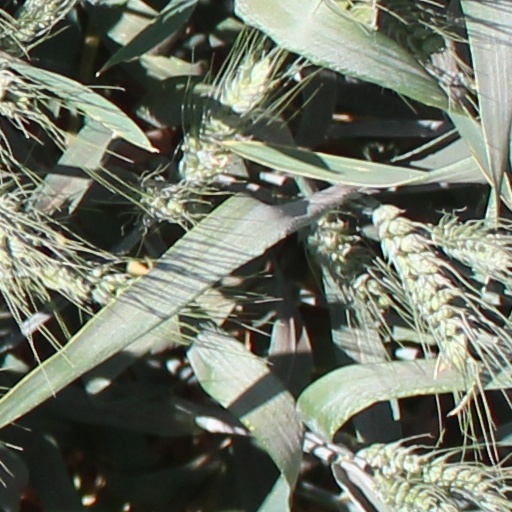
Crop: wheat